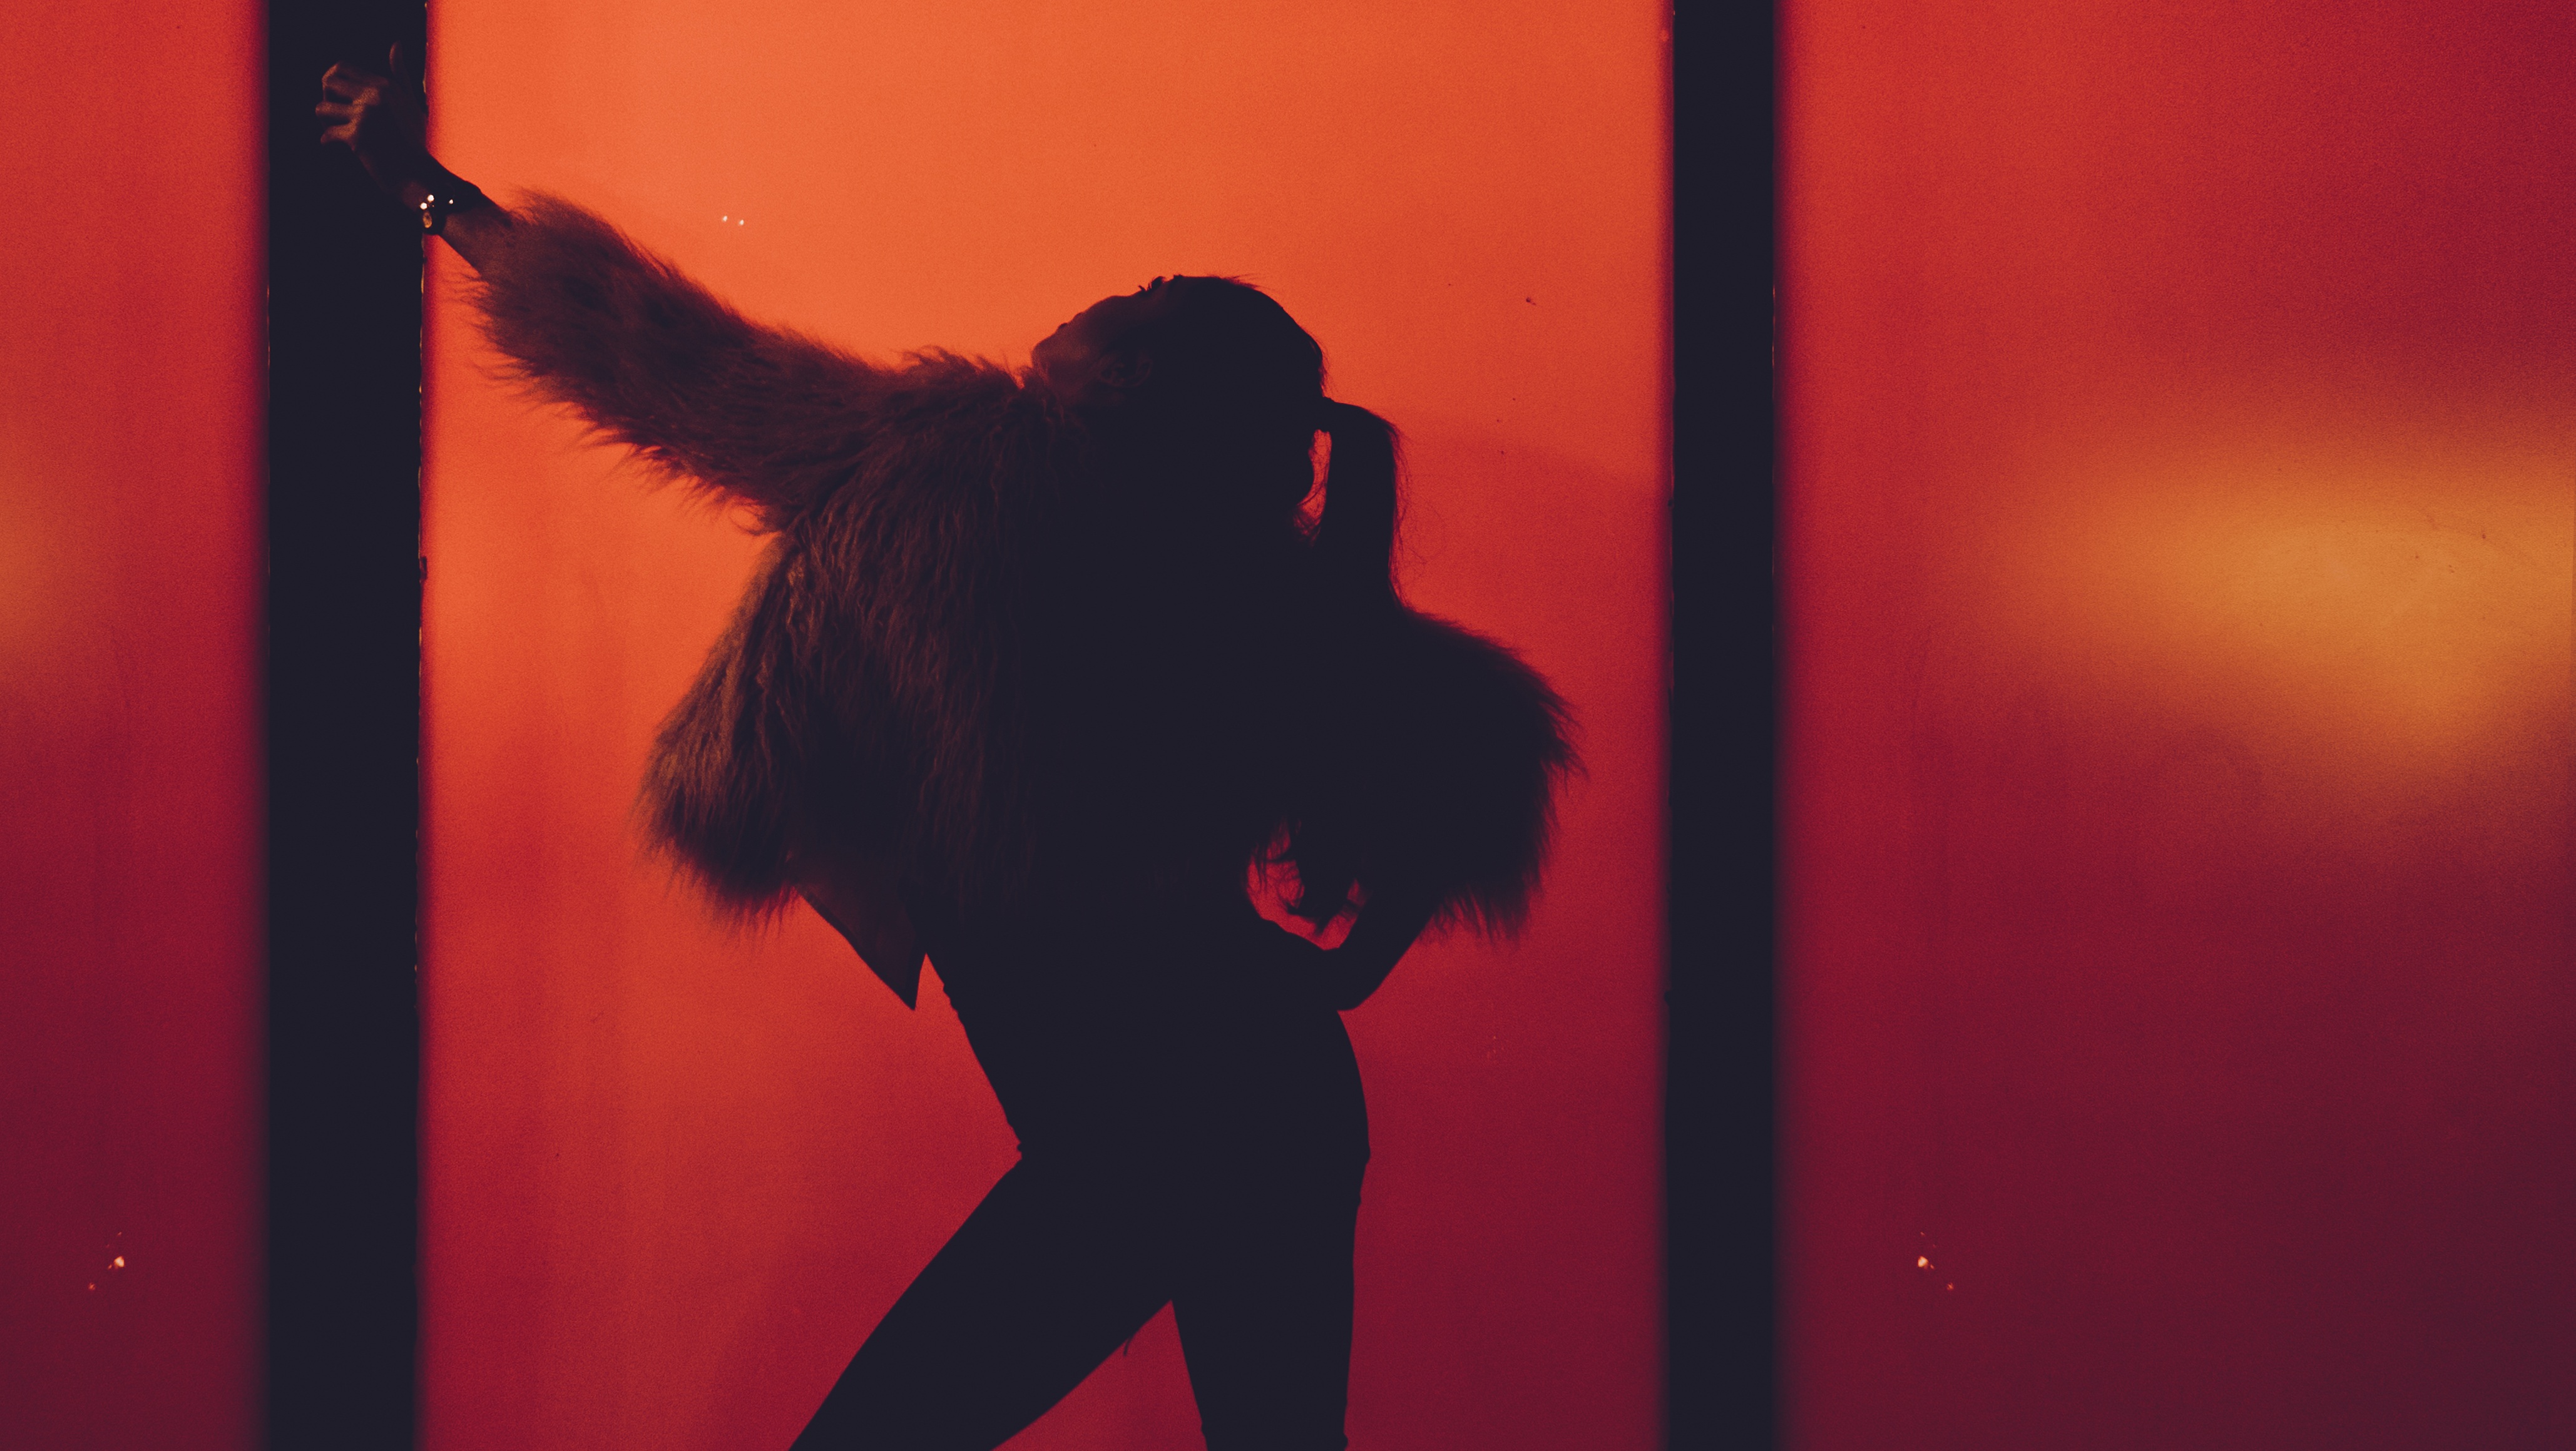
silhouette, music, light, people, girl, woman, sunset, dark, concert, love, portrait, model, reflection, red, color, shadow, darkness, performer, dancer, art, stage, performance, pose, entertainment, emotion, performing arts, fur coat